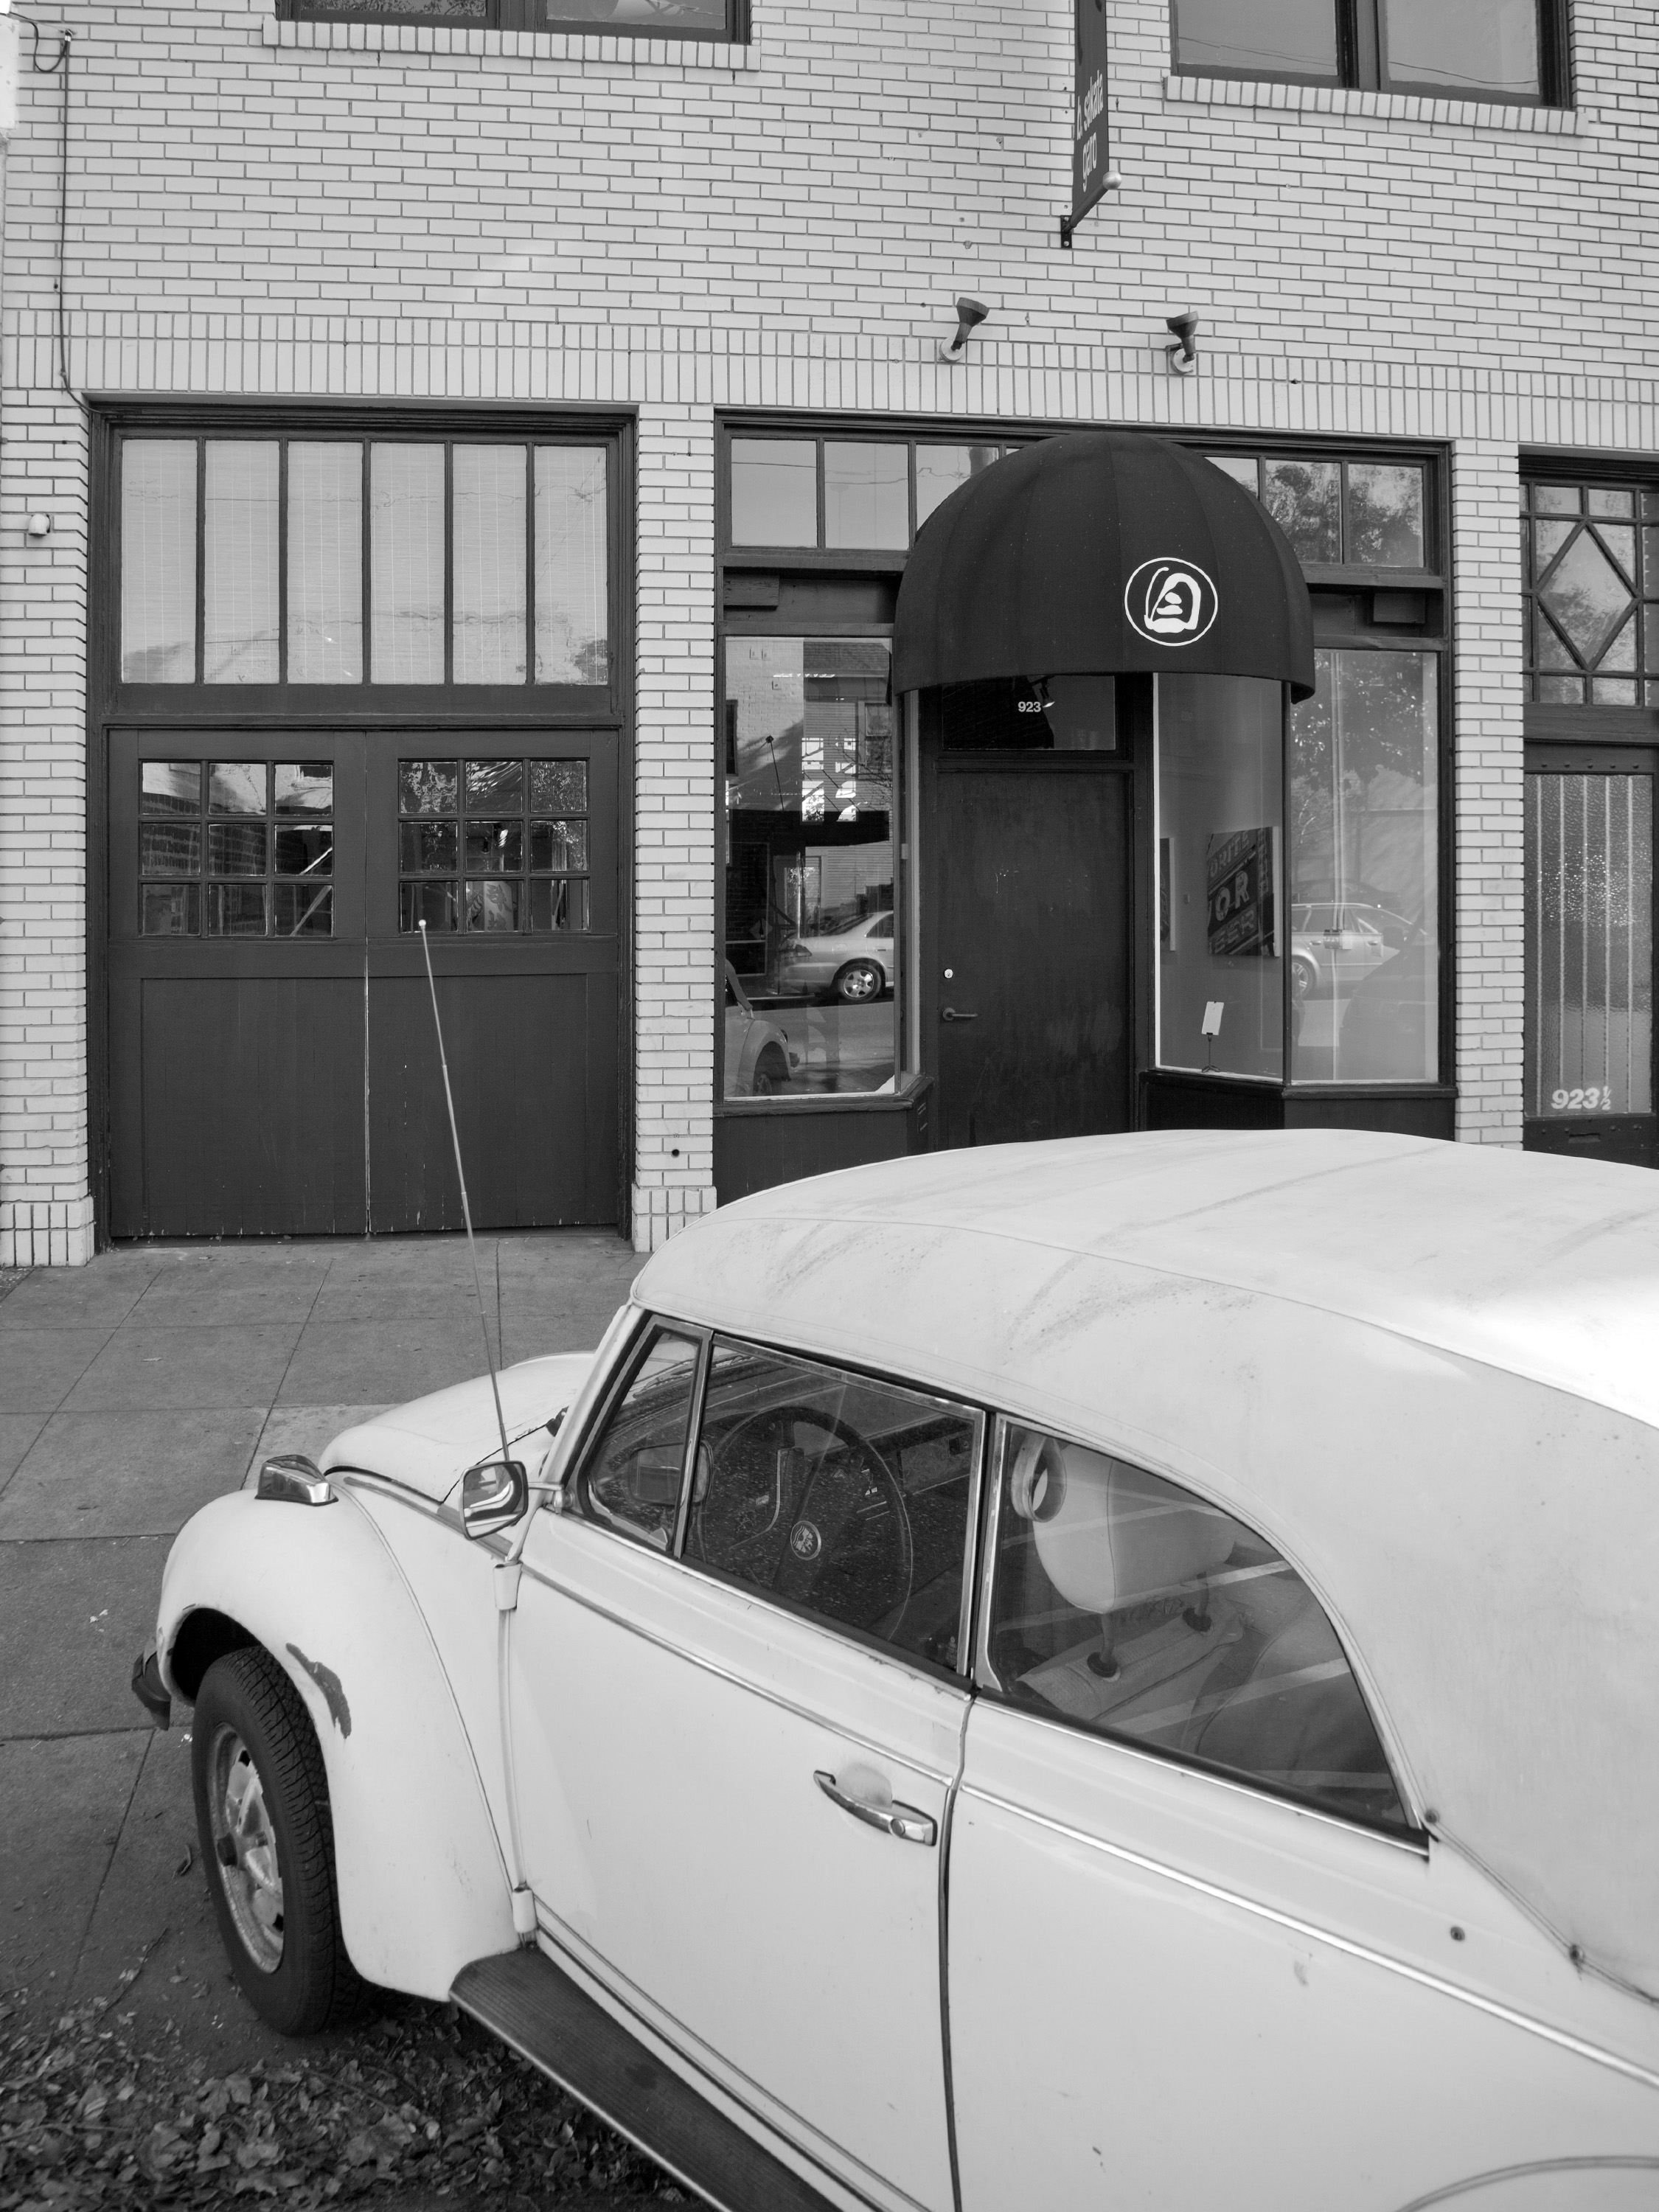
black and white, white, car, volkswagen, vehicle, monochrome, california, motor vehicle, vintage car, classic, midtown, sacramento, antique car, land vehicle, monochrome photography, automobile make, automotive exterior, automotive design, luxury vehicle